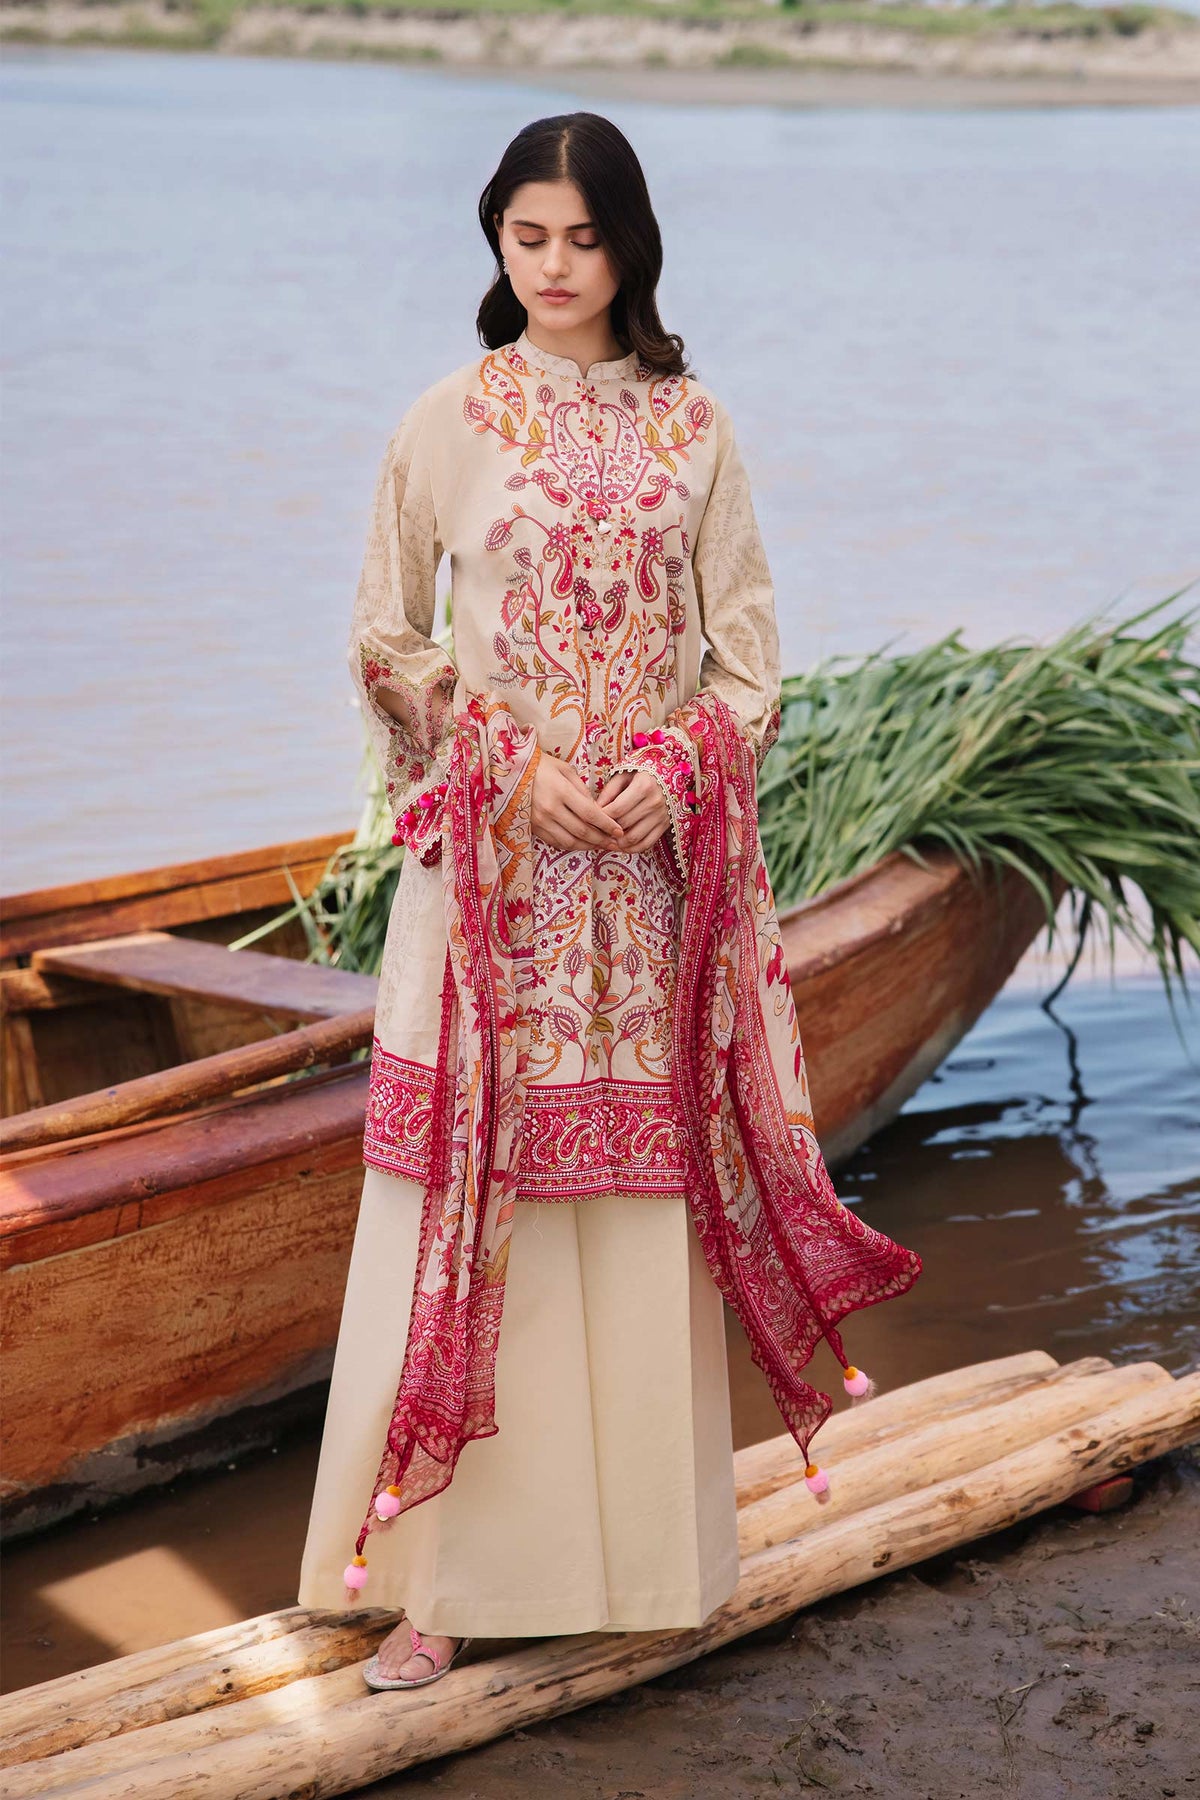
cream multi embroidered salwar suit